History of Colombia

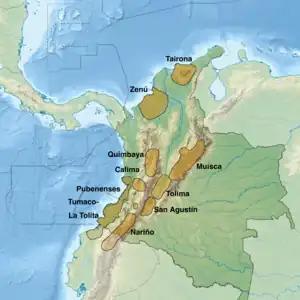
Location map of the pre-Columbian cultures of Colombia

From approximately 12,000 years BP onwards, hunter-gatherer societies existed near present-day Bogotá (at El Abra and Tequendama), and they traded with one another and with cultures living in the Magdalena River valley. Due to its location, the present territory of Colombia was a corridor of early human migration from Mesoamerica and the Caribbean to the Andes and the Amazon basin. The oldest archaeological finds are from the Pubenza archaeological site and El Totumo archaeological site in the Magdalena Valley southwest of Bogotá. These sites date from the Paleoindian period (18.000–8000 BCE). At Puerto Hormiga archaeological site and other sites, traces from the Archaic period in South America (~8000–2000 BCE) have been found. Vestiges indicate that there was also early occupation in the regions of El Abra, Tibitó and Tequendama in Cundinamarca. The oldest pottery discovered in the Americas, found at the San Jacinto archaeological site, dates to 5000–4000 BCE.